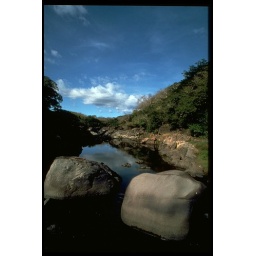
This is a section of the river near Vatukola, Fiji, called the turtle poool. it is full of truck-sized boulders